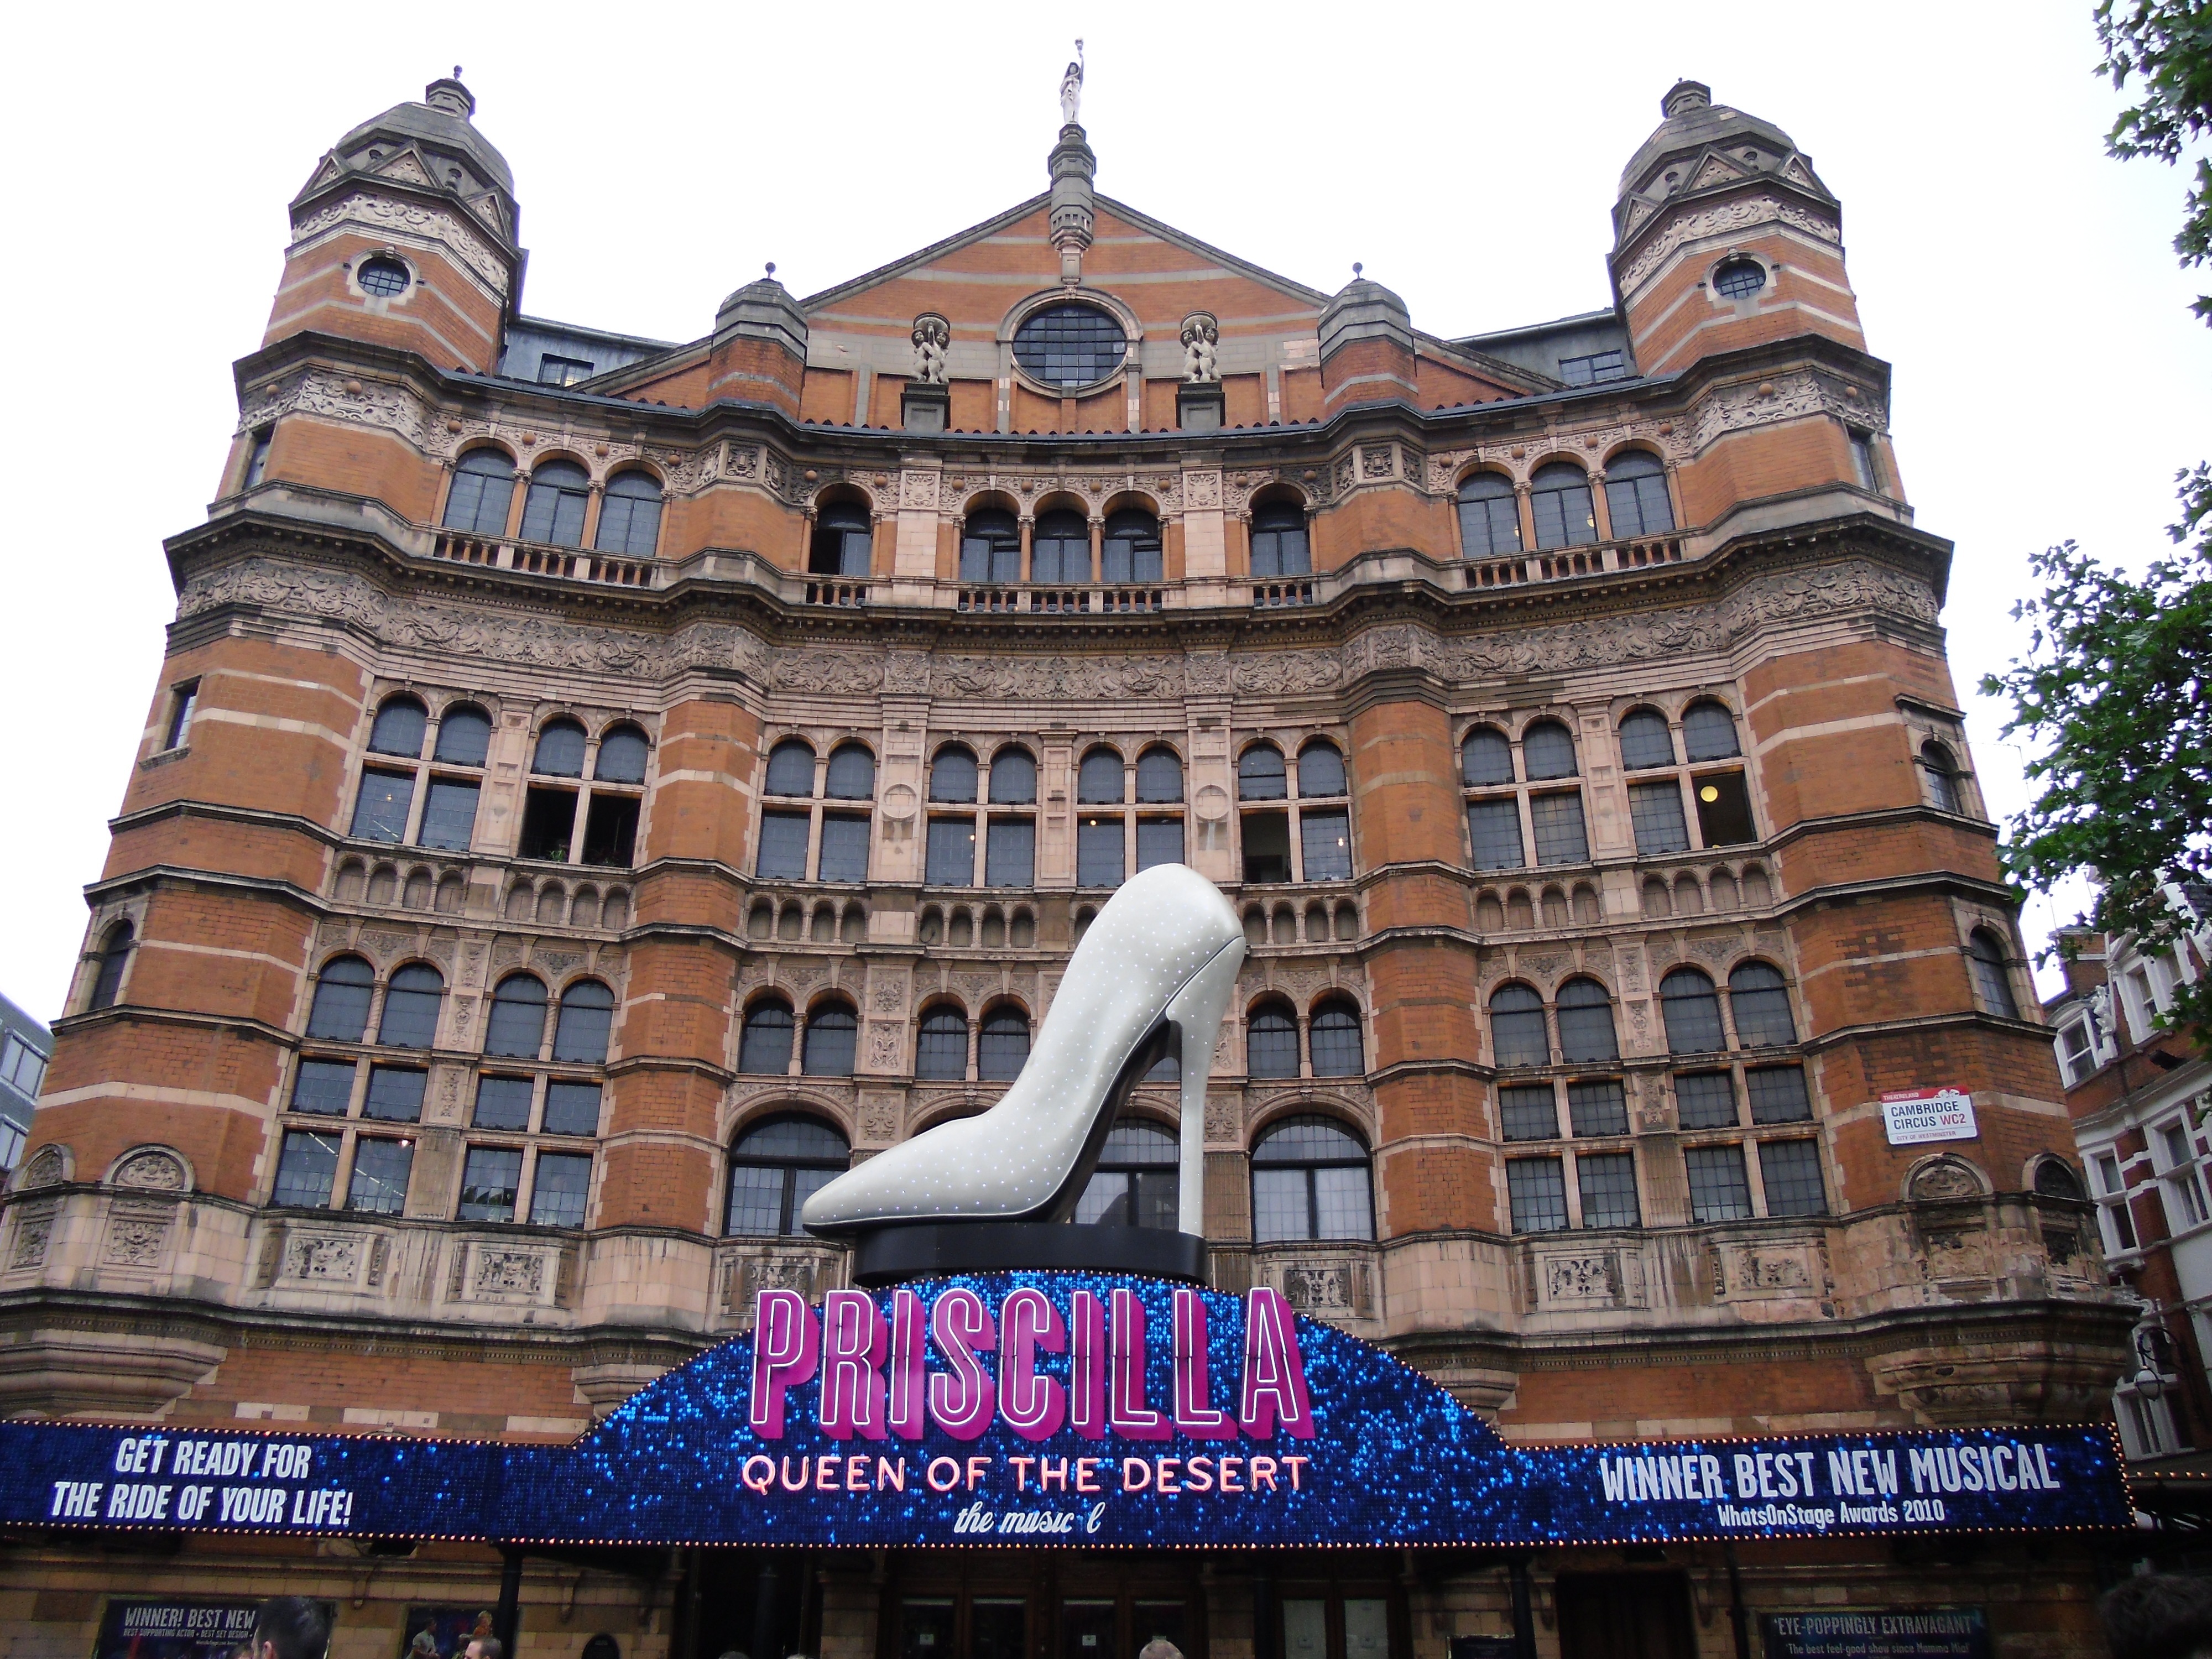
building, travel, plaza, landmark, facade, london, theatre